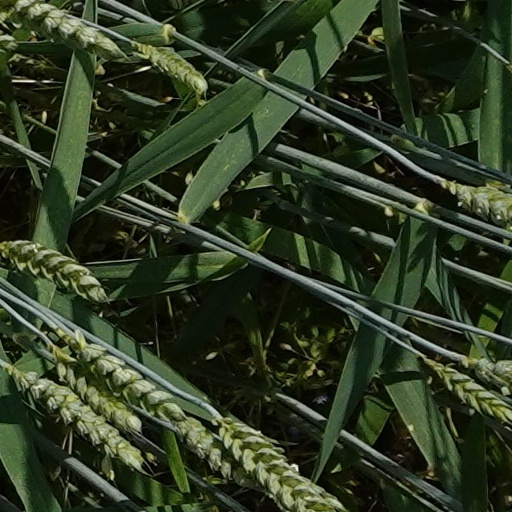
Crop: wheat